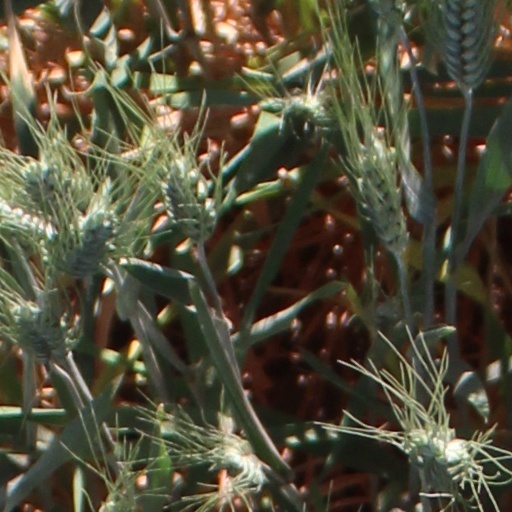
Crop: wheat